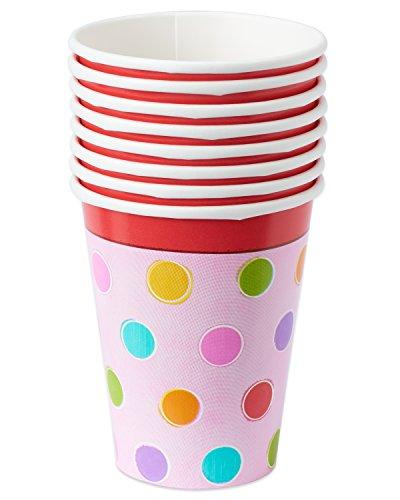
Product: Sweet Stuff Dots and Stripes Birthday Party Paper Cups , Pack of 8, Multi , 9 Ounces, Paper
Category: Toys & Games | Party Supplies | Party Tableware | Cups
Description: These adorable cups feature pastel colored polka dots against a light pink background.
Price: $5.52
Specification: ProductDimensions:5.5x3x3inches|ItemWeight:1pounds|ShippingWeight:2.08ounces(Viewshippingratesandpolicies)|DomesticShipping:ItemcanbeshippedwithinU.S.|InternationalShipping:ThisitemcanbeshippedtoselectcountriesoutsideoftheU.S.LearnMore|ASIN:B006MKLMYU|Itemmodelnumber:583675|Manufacturerrecommendedage:4yearsandup